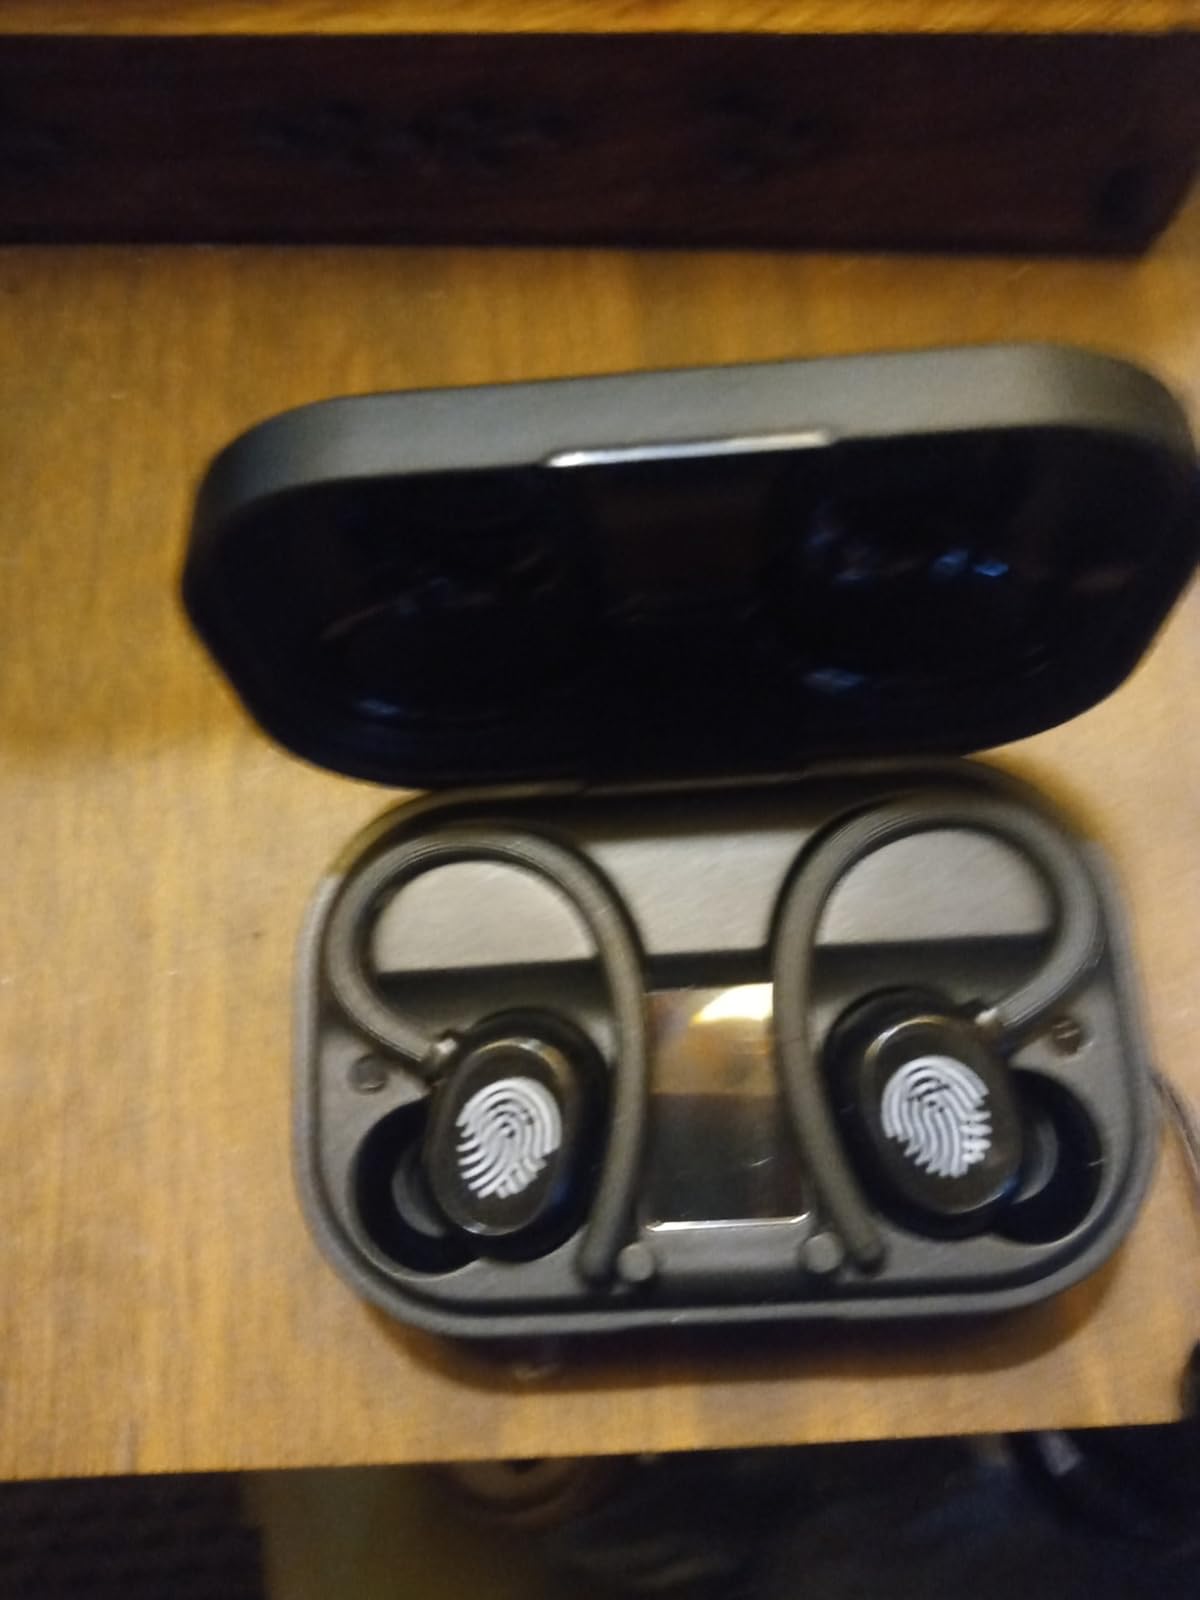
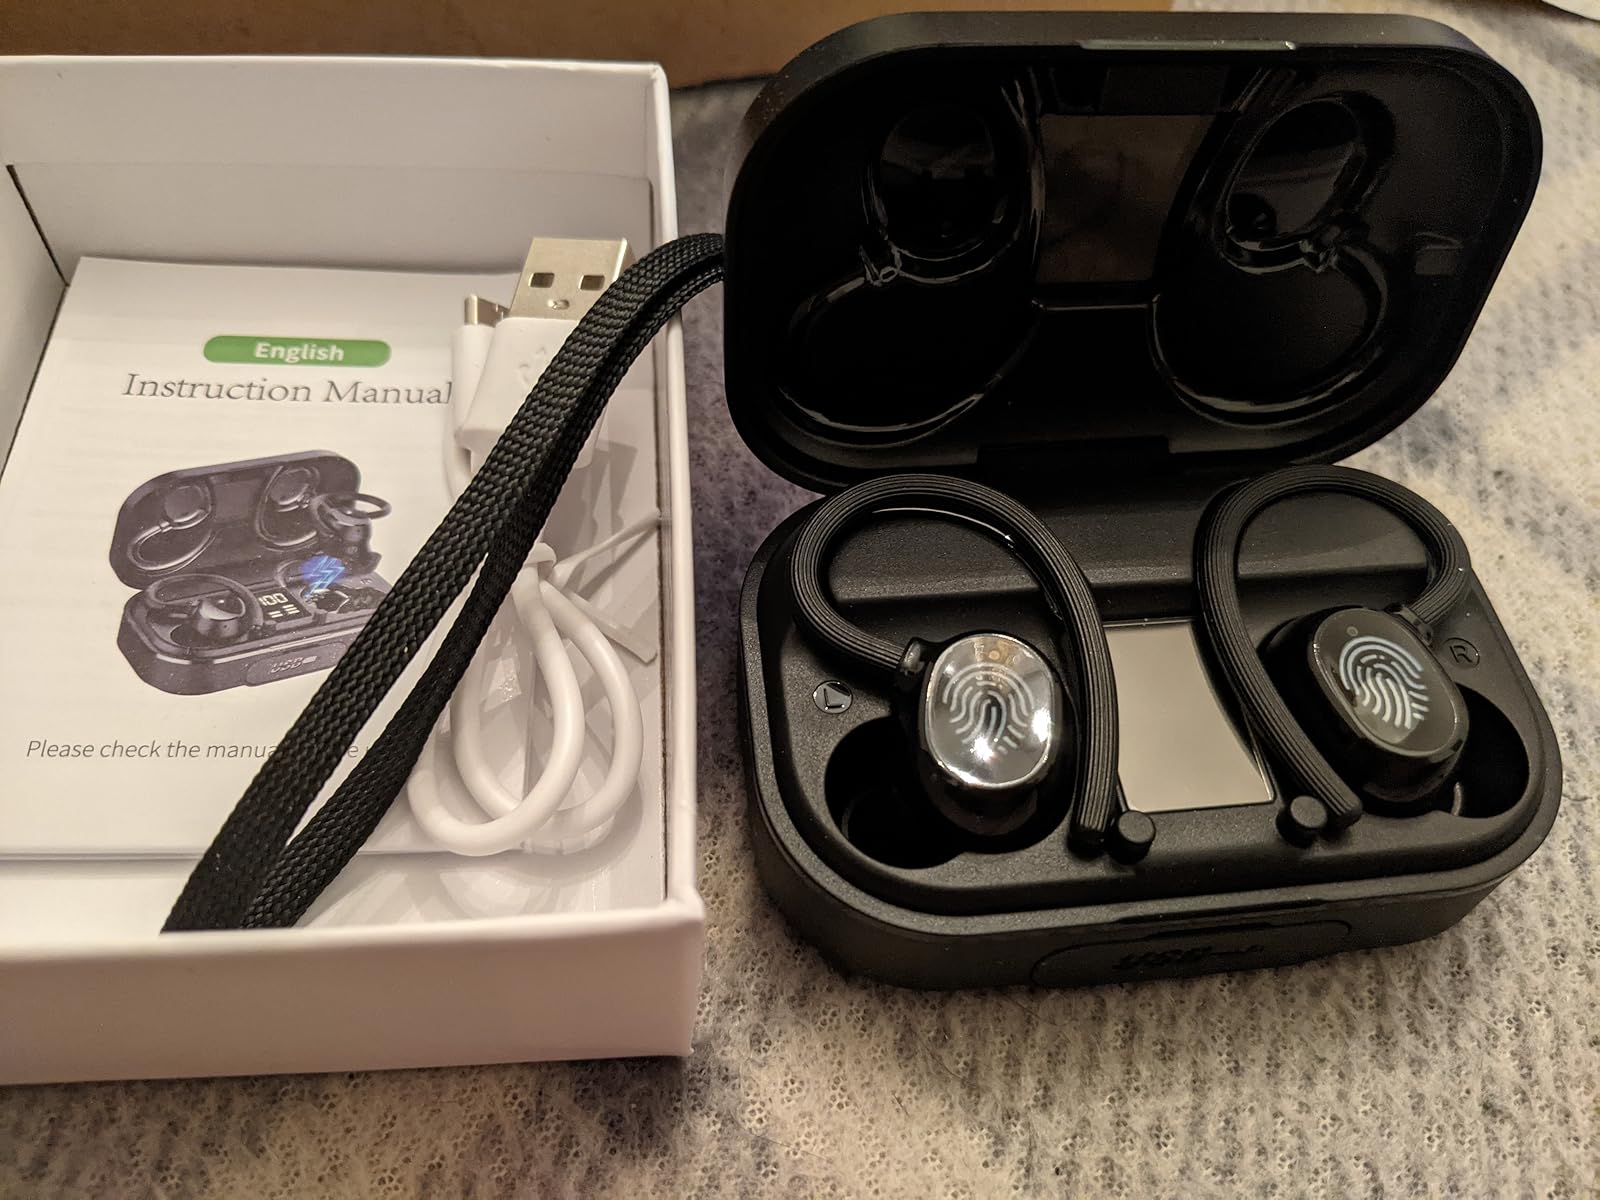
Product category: earbuds
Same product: yes